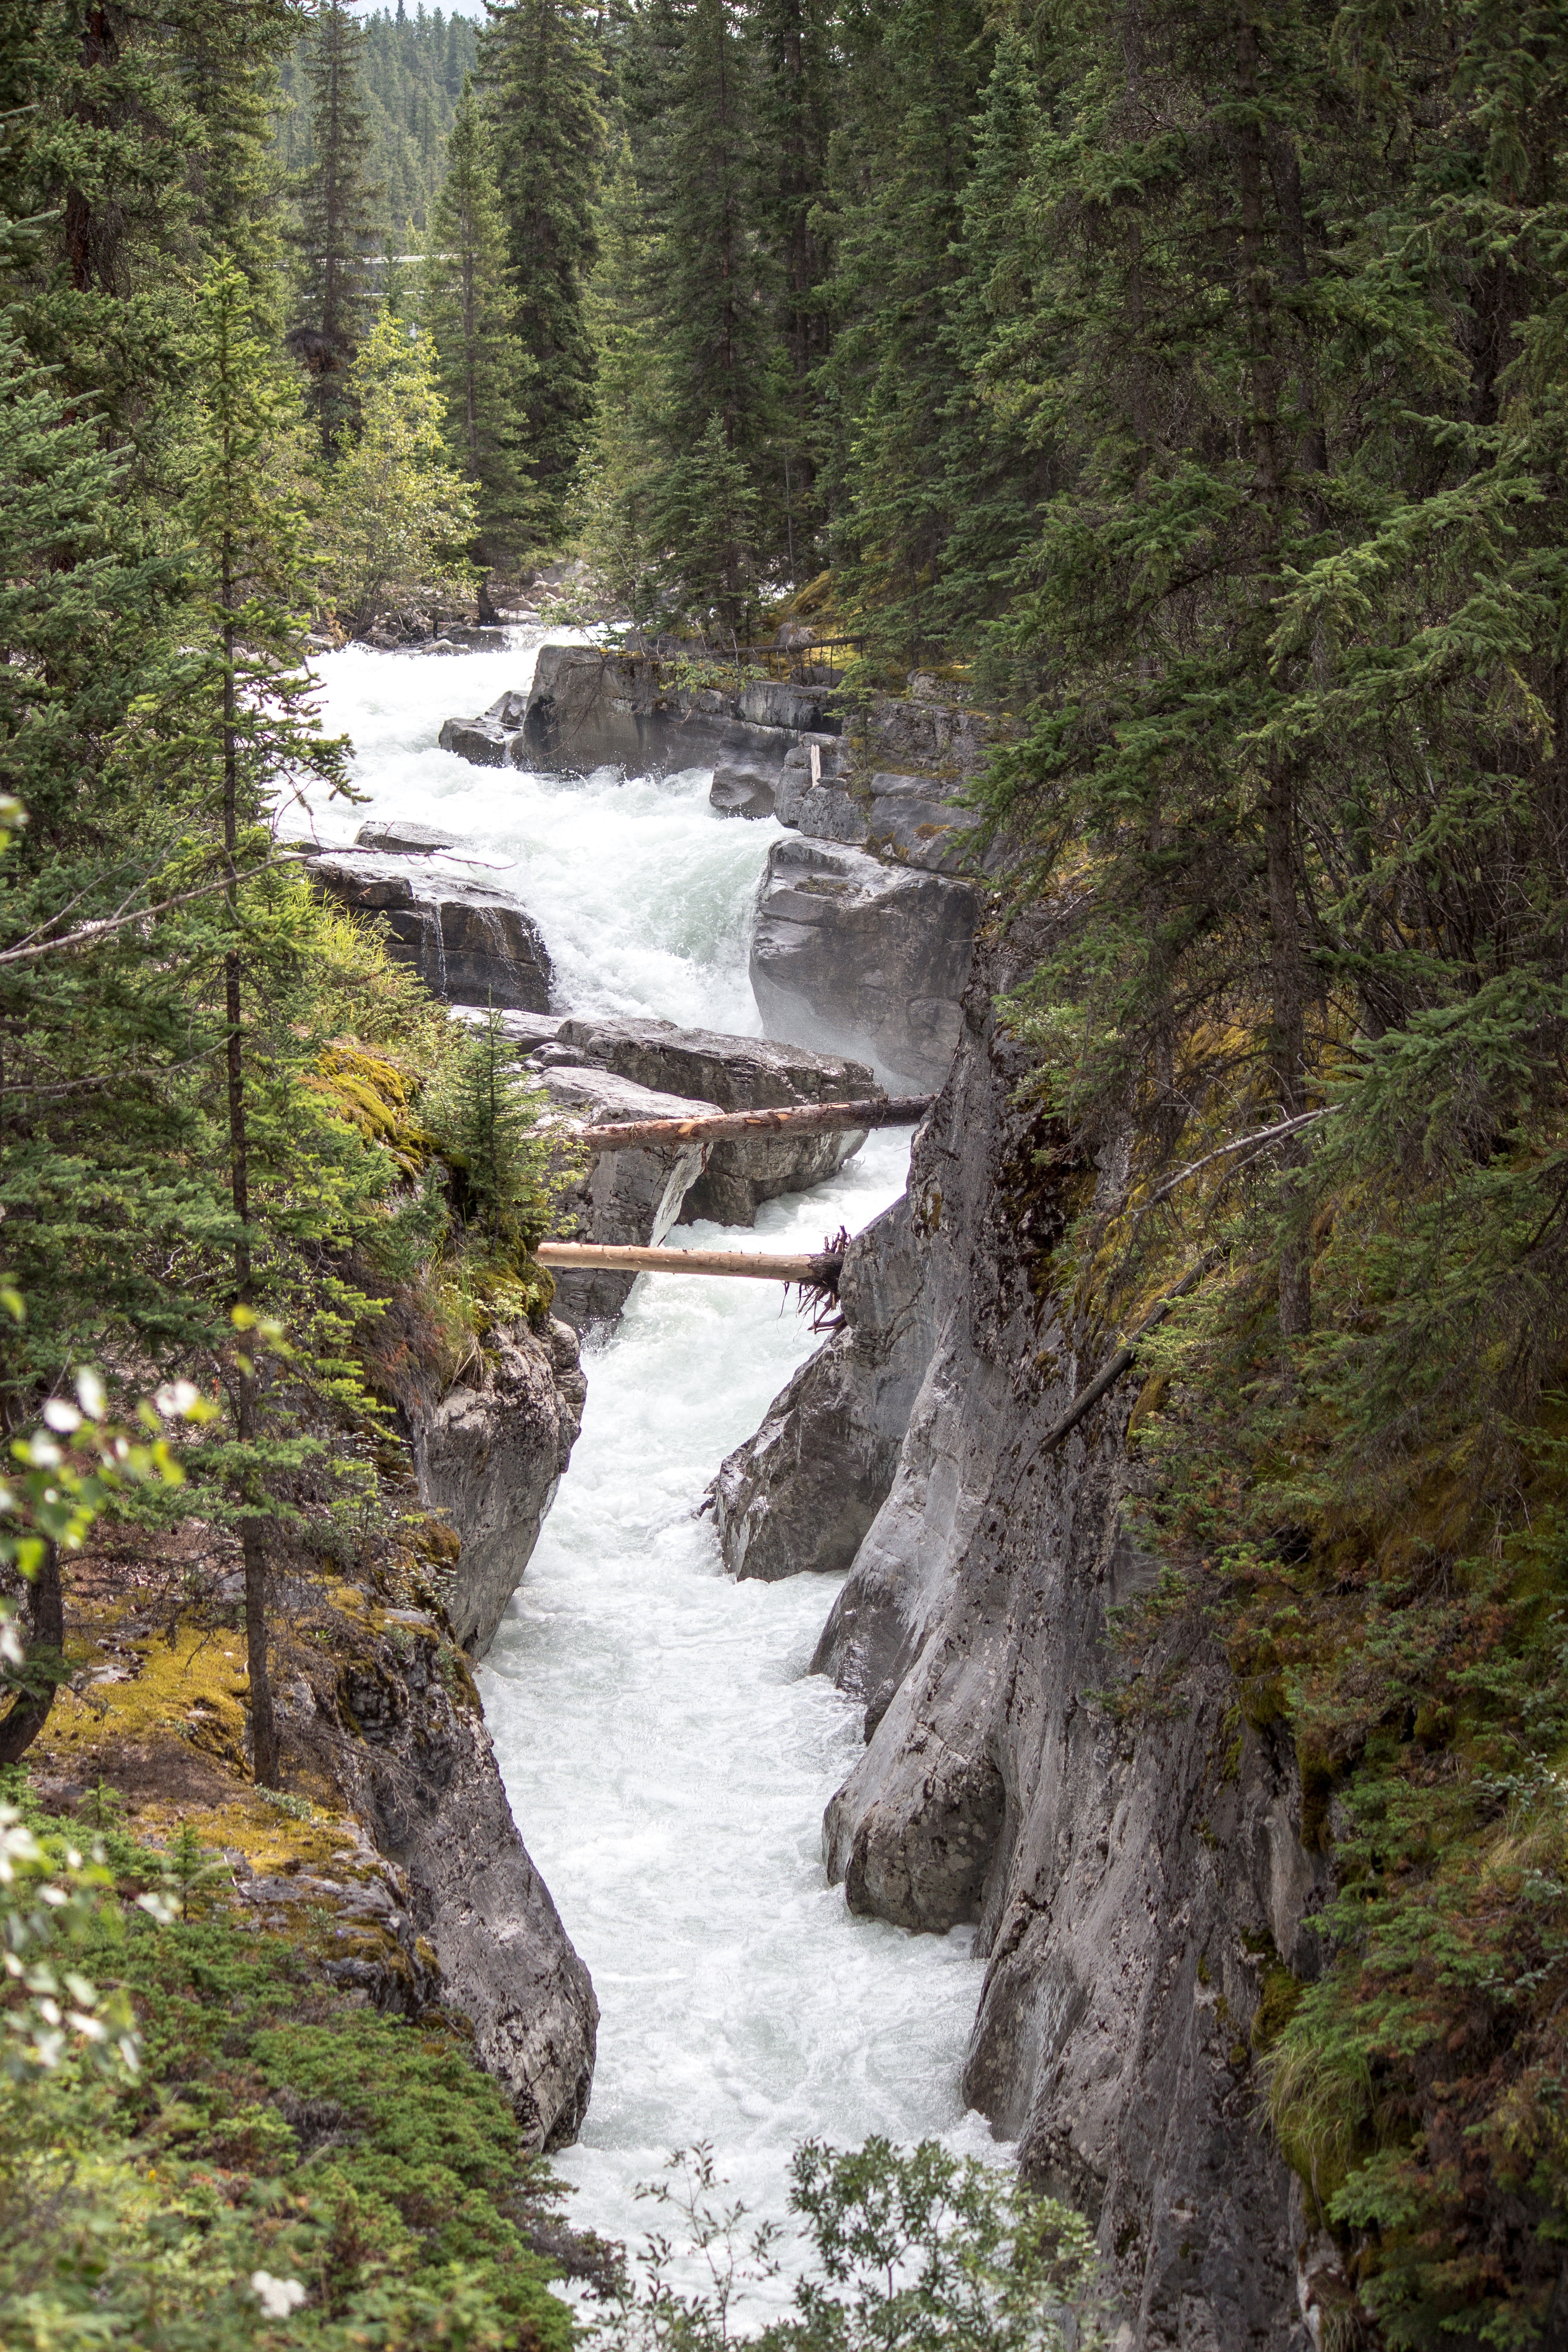
landscape, tree, water, nature, forest, outdoor, waterfall, creek, wilderness, walking, mountain, hiking, trail, lake, river, valley, travel, range, cliff, wild, stream, green, glacier, natural, park, rapid, landmark, rocky, gorge, canyon, backcountry, medicine, terrain, overlook, body of water, national, canada, falls, rockies, jasper, mount, canadian, ravine, alberta, banff, icefield, water feature, watercourse, columbia, parkway, destinations, untamed, state park, raging, maligne river, maligne, athabasca, cavell, geological phenomenon